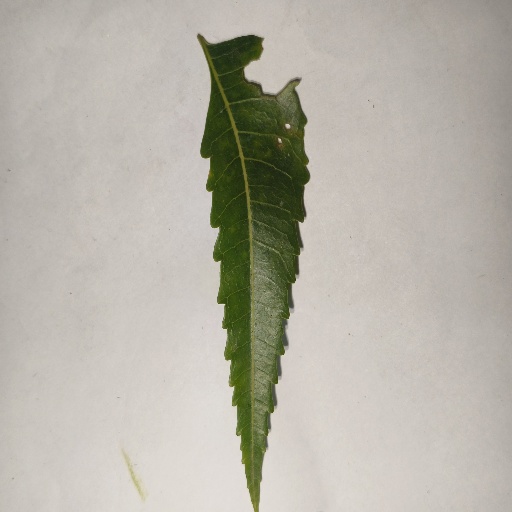
Species: Neem
Leaf condition: Shot Hole Leaf